Quercus sinuata var. breviloba

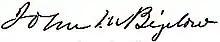
No images depicting John Milton Bigelow are known to exist. For more than two decades, Bigelow corresponded with botanist John Torrey, who received and described many of the specimens Bigelow collected as a member of the United States and Mexican Boundary Survey between 1848 and 1855. This signature is reproduced from his letters to Torrey.

John Milton Bigelow collected and pressed the first specimen of Bigelow oak in a mountain gorge near Howard Springs in what is now Crockett County, Texas. Bigelow's botanical collection focused on Texas, Arizona, New Mexico and California.